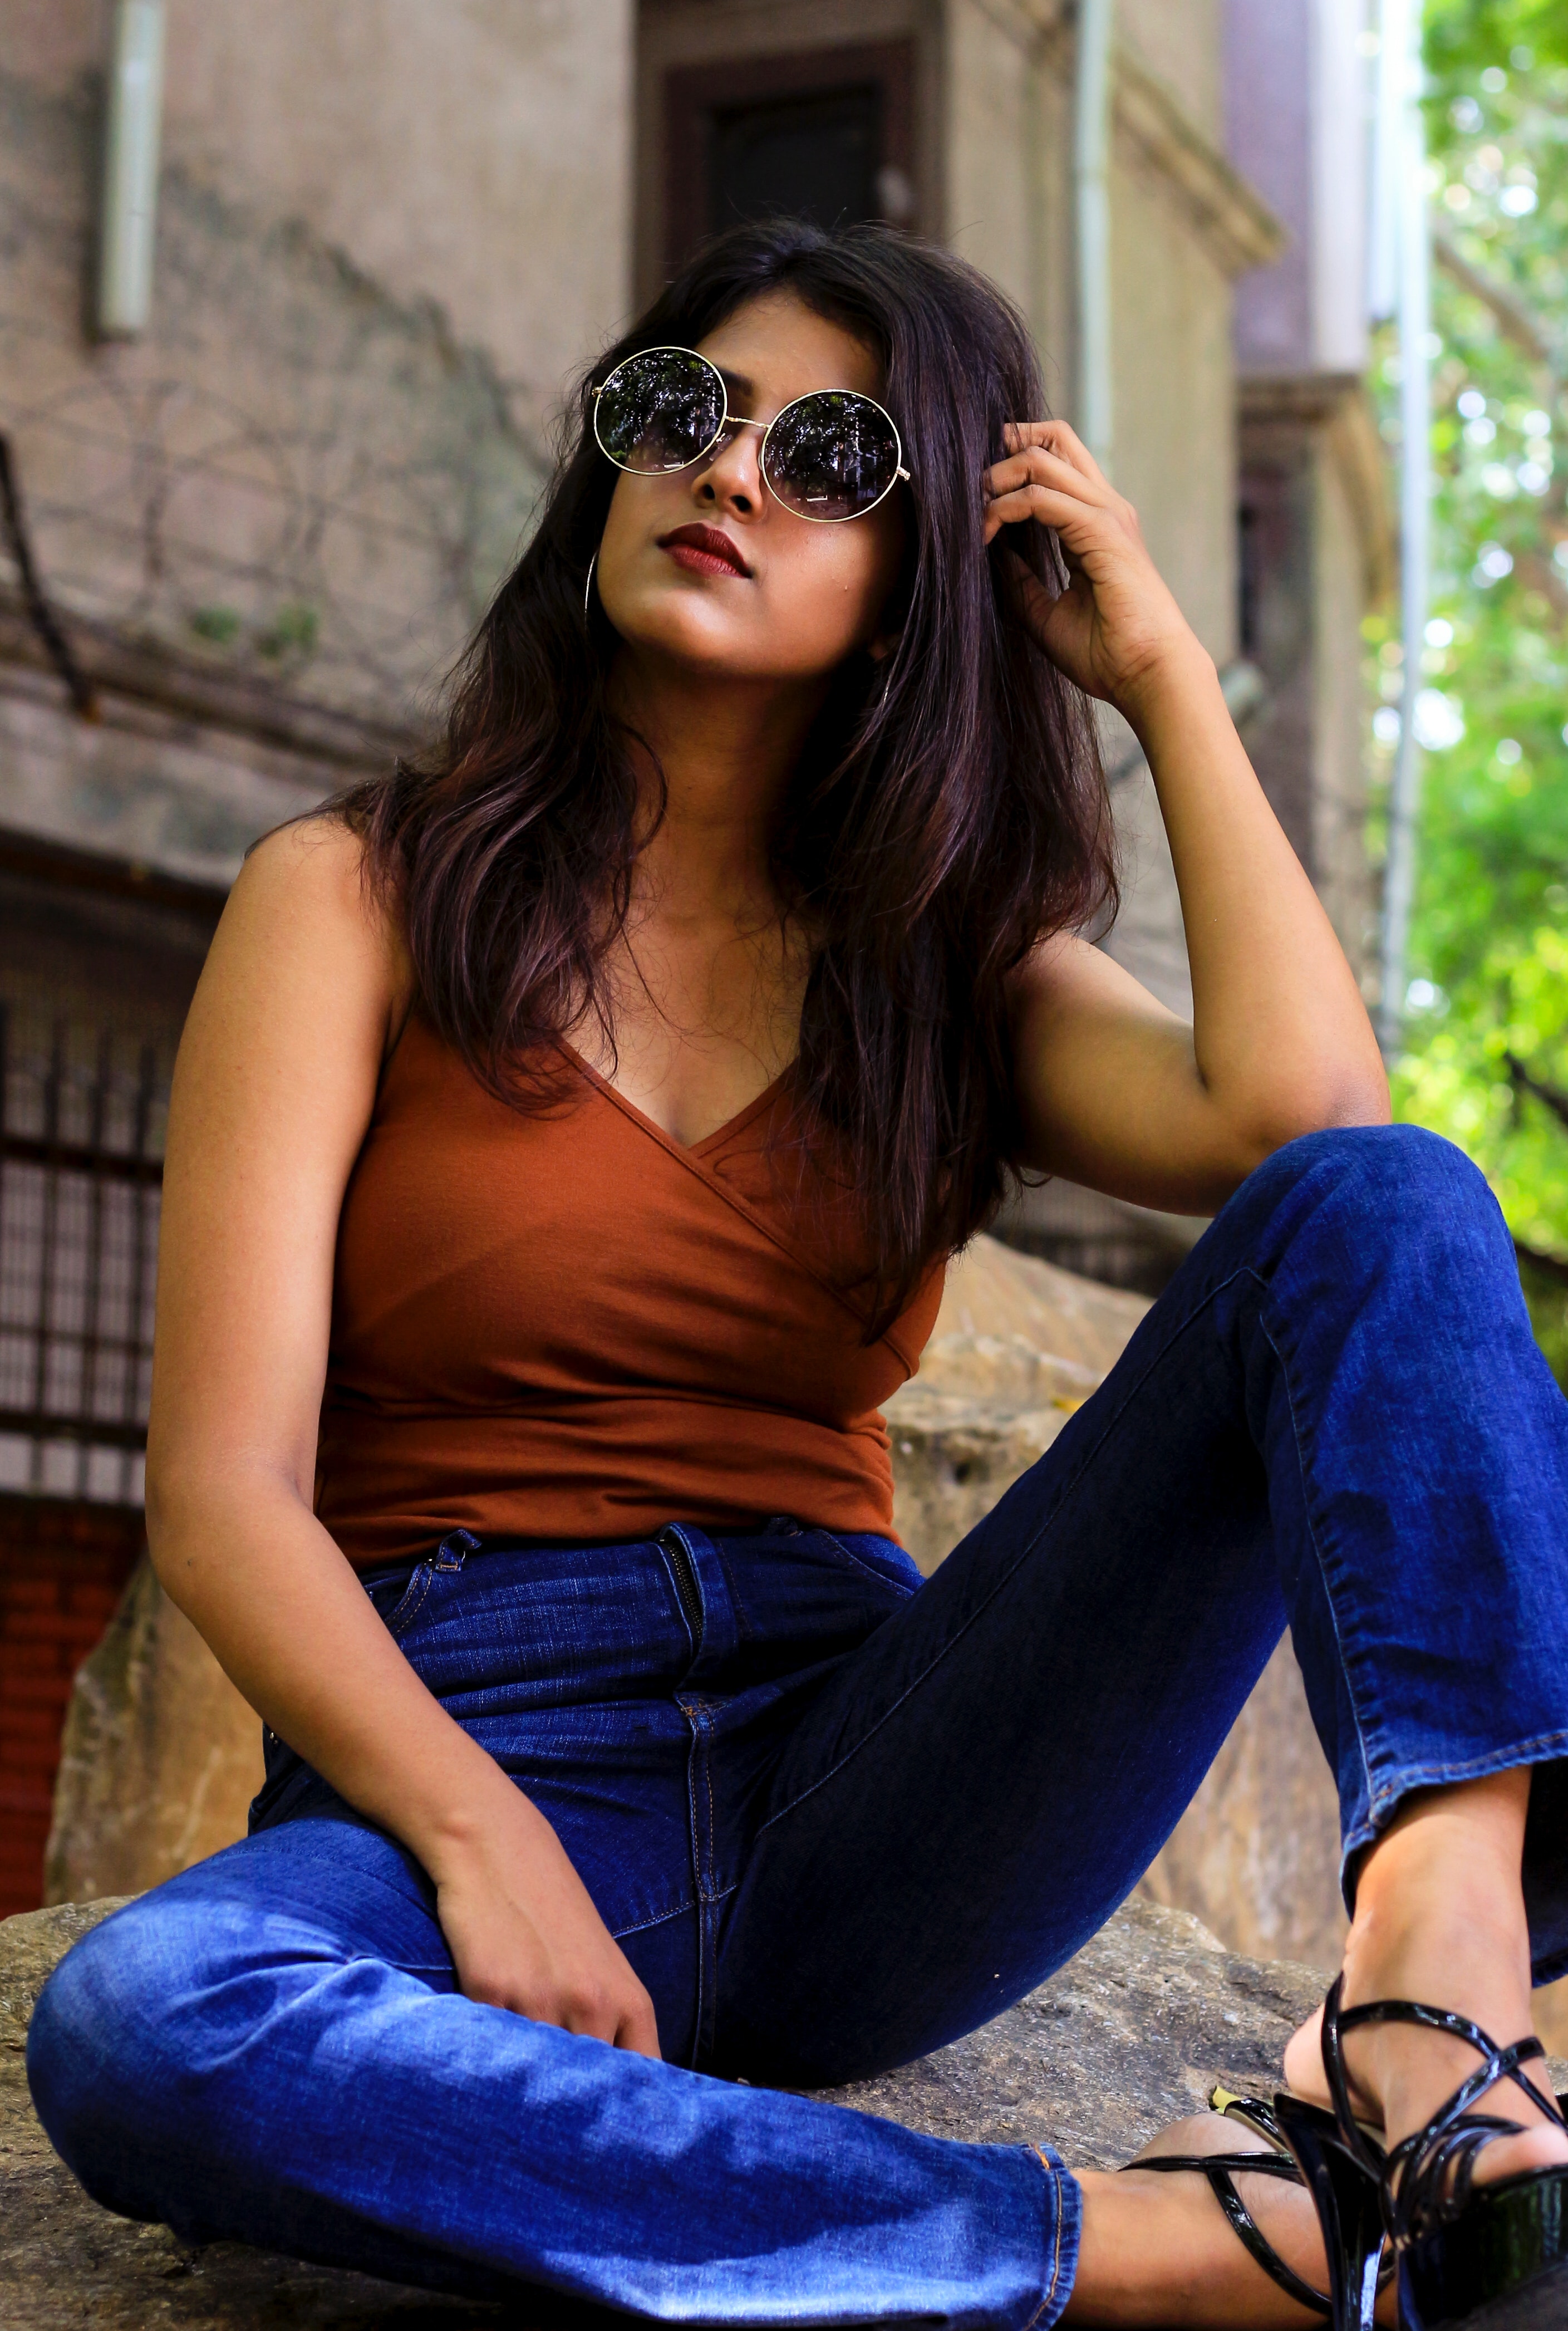
sitting, beauty, eyewear, photo shoot, sunglasses, girl, lady, vision care, photography, abdomen, black hair, cool, glasses, fashion, long hair, jeans, smile, model, trunk, brown hair, fun, thigh